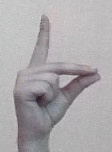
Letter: ta